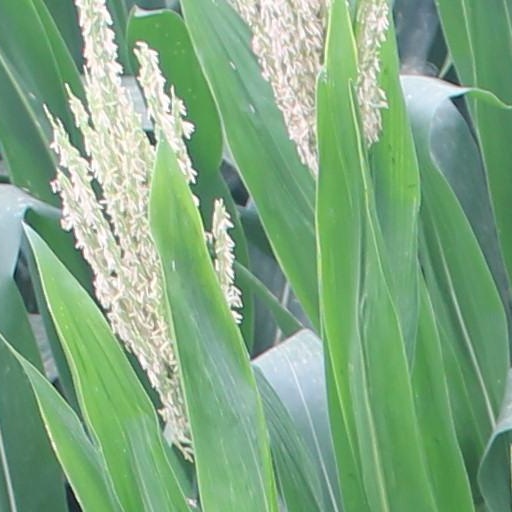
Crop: maize; corn